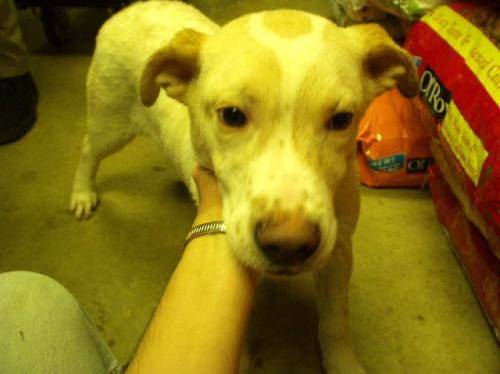
Label: dog